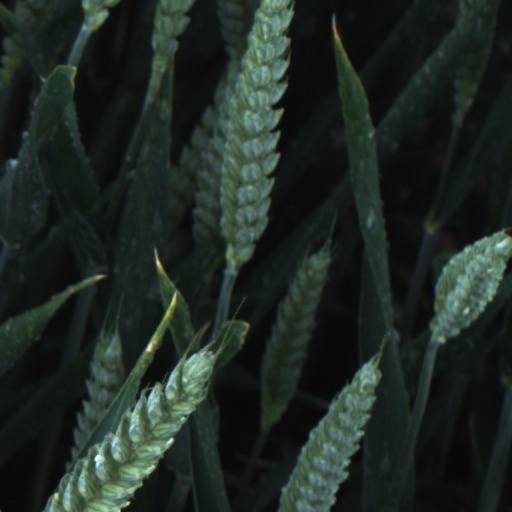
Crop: wheat